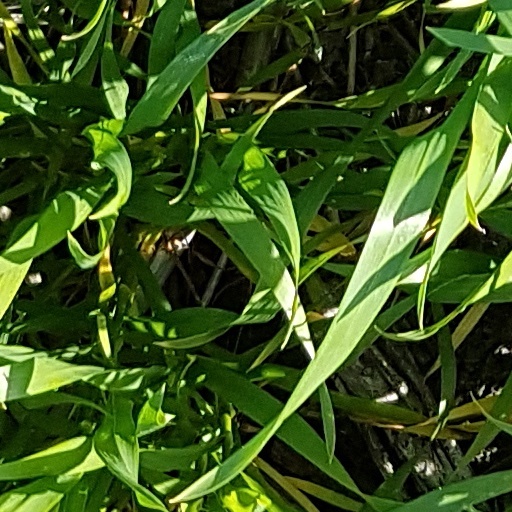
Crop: wheat